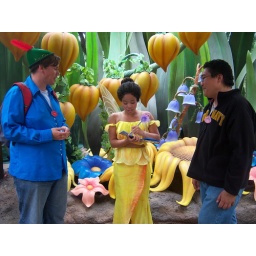
Iridessa signs my autograph book in Pixie Hollow